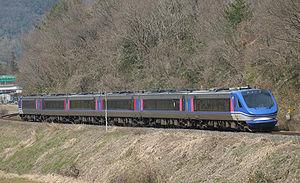
La Chizu Express Co., Ltd. est une entreprise japonaise du troisième secteur sur le transport ferroviaire de passagers. La société étend son réseau sur les préfectures de Hyogo, Okayama et Tottori.
La ligne JR Kobe est une ligne de train japonaise exploitée par la West Japan Railway Company. Cette ligne reliant Osaka à Himeji constitue avec les lignes JR Kyoto et Biwako le service continu du réseau métropolitain de la zone de Kyoto, Osaka et Kobe. La Ligne JR Kobe est le surnom donné depuis 1988 à la section de la ligne Tōkaidō entre la gare d'Osaka et la gare de Kobe, ainsi qu'à la section de la ligne Sanyō entre la gare de Kobe et la gare de Himeji. Comme la société de transport Hankyu Corporation possède également une ligne de chemin de fer nommé ligne Kobe, afin d'éviter toute confusion, il a été rajouté à la ligne Kobe de la JR West, le terme devant le nom Kobe.
La ligne Inbi est une ligne ferroviaire de la compagnie JR West au Japon. Elle relie la gare de Tottori dans la préfecture de Tottori à la gare de Higashi-Tsuyama dans la préfecture d'Okayama.